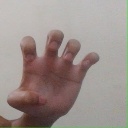
अक्षर: झ